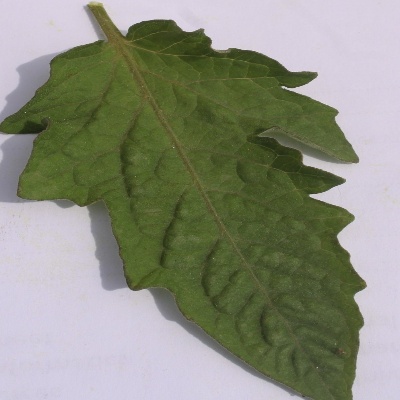
Crop: Tomato
Condition: leaf curl